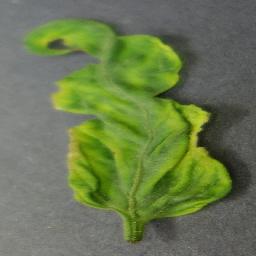
Label: Tomato___Tomato_Yellow_Leaf_Curl_Virus